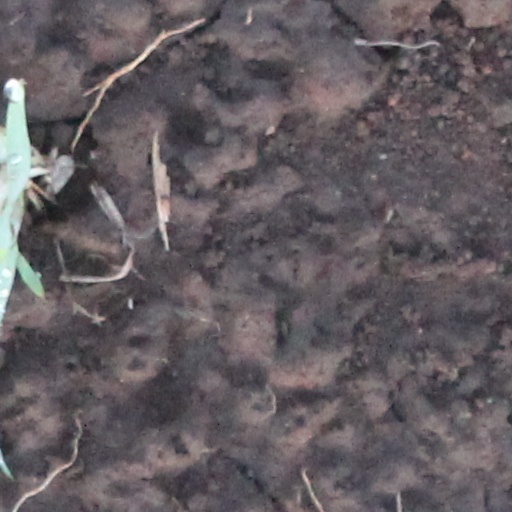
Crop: wheat